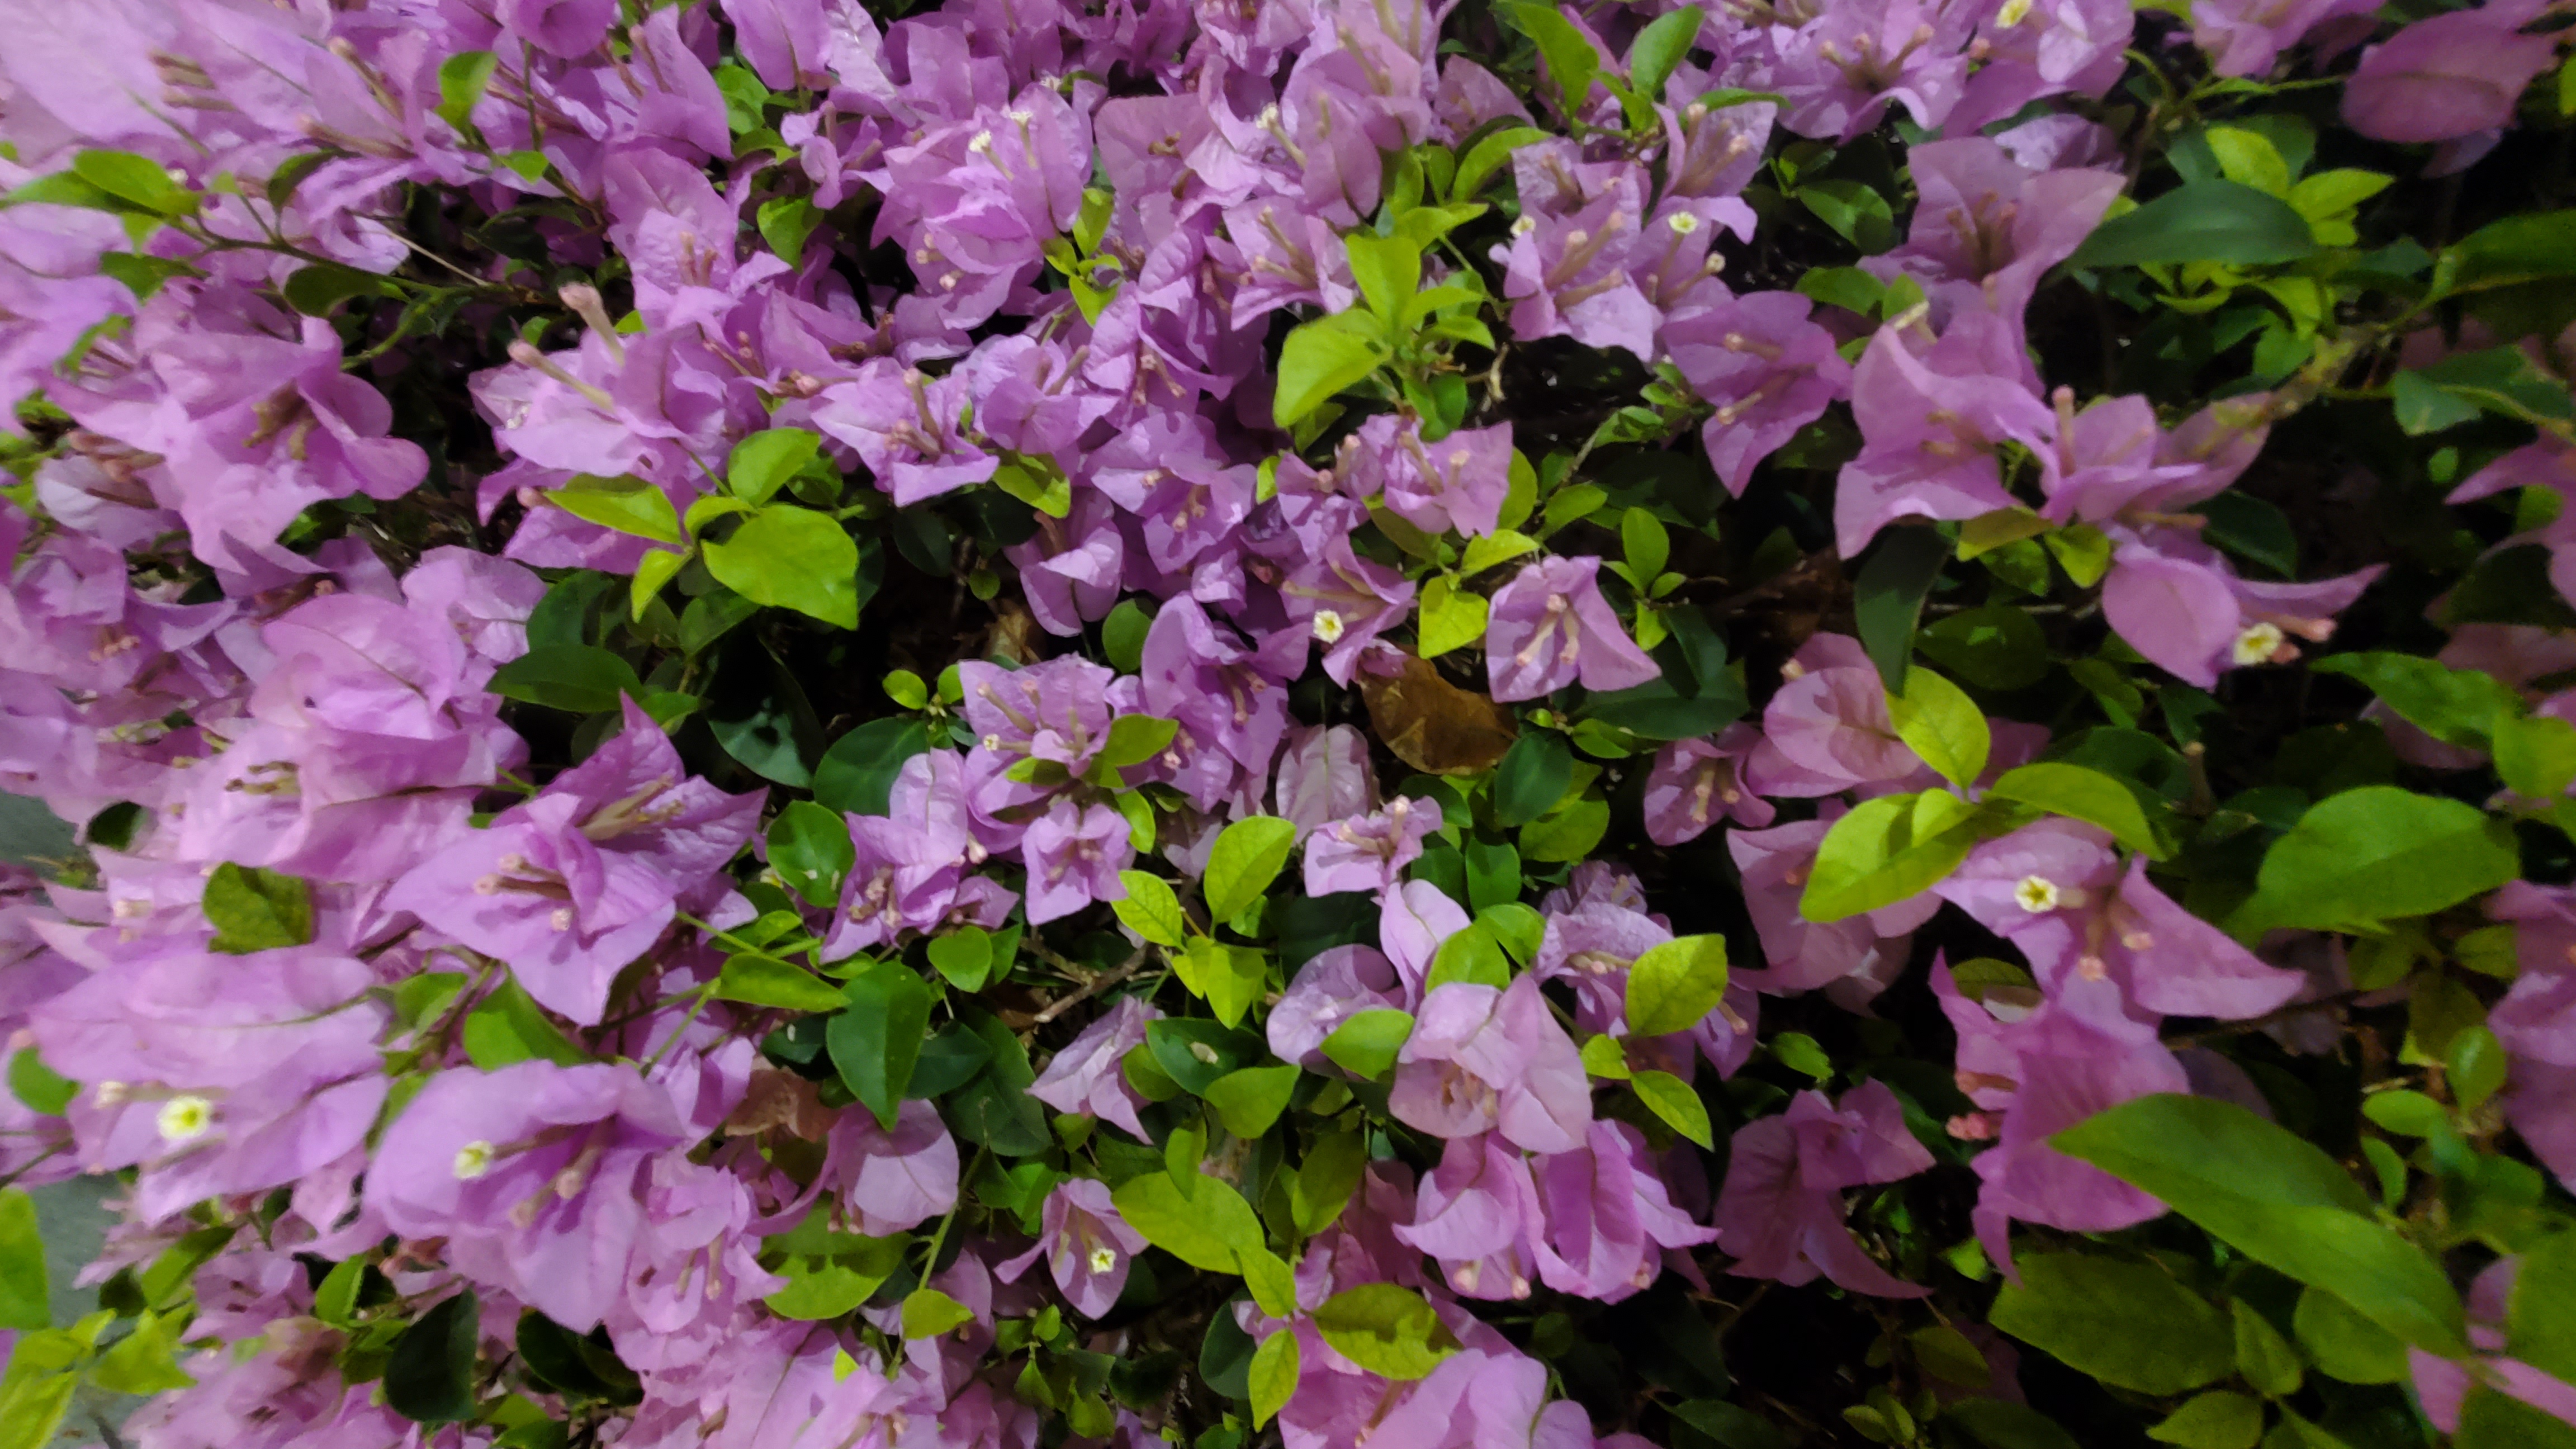
flowers, flower, flowering plant, purple, lilac, plant, groundcover, petal, violet, bellflower family, bellflower, subshrub, violet family, clematis, shrub, annual plant, viola, perennial plant